Virginia Constitutional Convention of 1829–1830

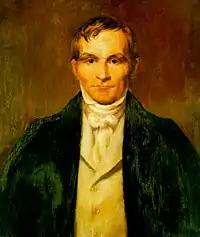
Philip P. Barbour, presiding officer

The Convention met from October 5, 1829 – January 15, 1830, and elected former president James Monroe of Loudoun its presiding officer. On December 8, Monroe withdrew due to failing health, and the Convention elected Philip P. Barbour as its new presiding officer. Barbour was a former Speaker of the U.S. House of Representatives, a sitting federal district judge, and a future Justice on the Supreme Court. Conservatives among the Old Republicans such as John Randolph of Roanoke feared any change from the Founders' 1776 Constitution would lead to an ideological anarchy of "wild abstractions" imposed by egalitarian "French Jacobins" through "this maggot of innovation". In answer, John Marshall advanced his view with a petition from the freeholders of Richmond which observed that, "Virtue, intelligence, are not among the products of the soil. Attachment to [slave] property, often a sordid sentiment, is not to be confounded with the sacred flame of patriots." Any white male who had served in the War of 1812 or who would serve in the militia in there future defense of the country deserved the right to vote.